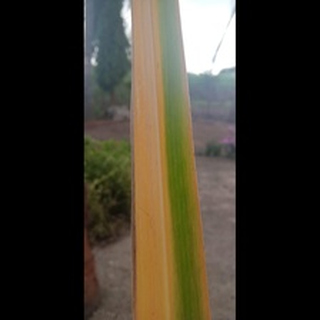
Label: sugarcane_yellow_leaf_disease